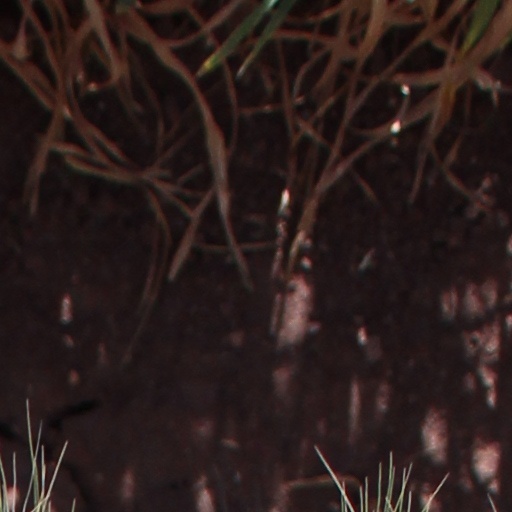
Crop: wheat